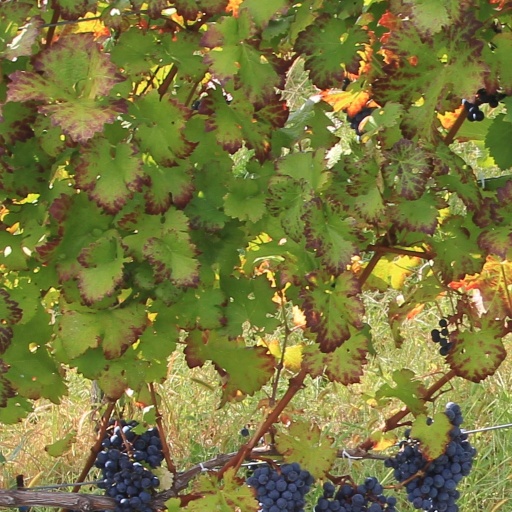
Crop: grape